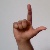
The image shows a hand gesture representing the letter 'L' in Indian Sign Language.